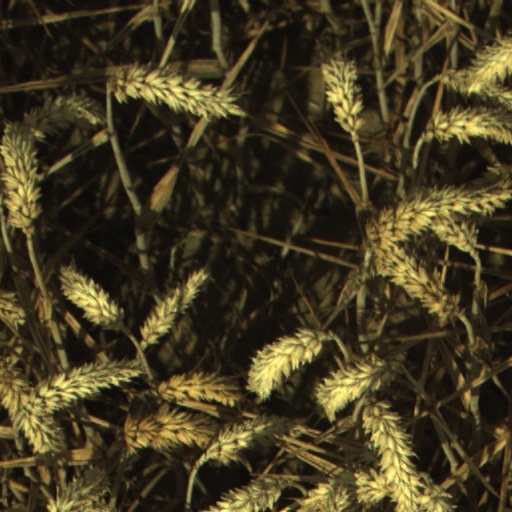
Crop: wheat